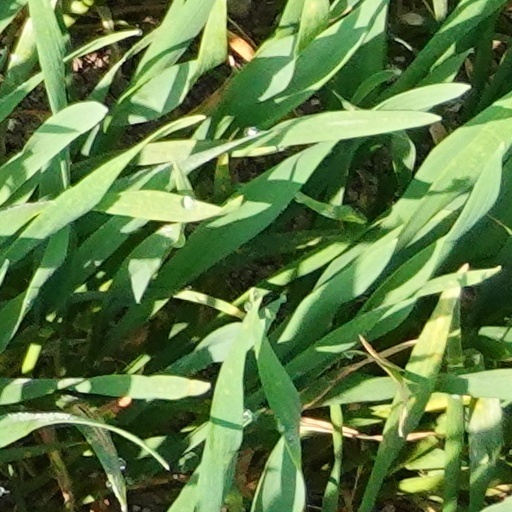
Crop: wheat